Naba Ballygunge Mahavidyalaya

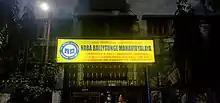
The campus

Naba Ballygunge Mahavidyalaya, formerly known as Charu Chandra Evening College, established in 1985, is an undergraduate college in Kasba, West Bengal, India. It is affiliated with the University of Calcutta.